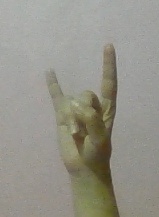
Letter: la